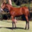
Label: horse